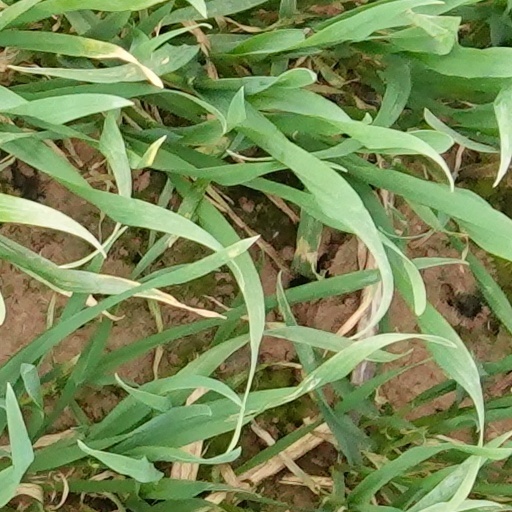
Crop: wheat